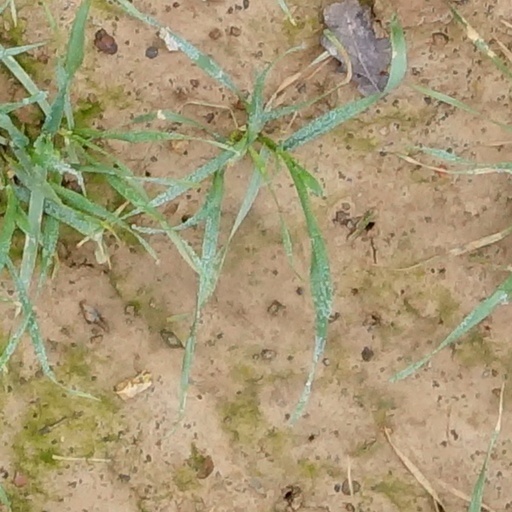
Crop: wheat